Fifteenth Air Force

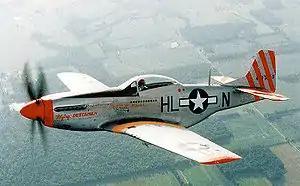
Restored P-51D of the 31st Fighter Group, 308th Fighter Squadron, "Flying Dutchman", showing 12 aerial victories.

The 15th Air Force began its operations on 1 November 1943, attacking the Rimini Marshalling yard with 28 B-25's assigned to the 321st BG (M). On 1 December 1943, the Headquarters was moved to Bari Airfield, Italy.